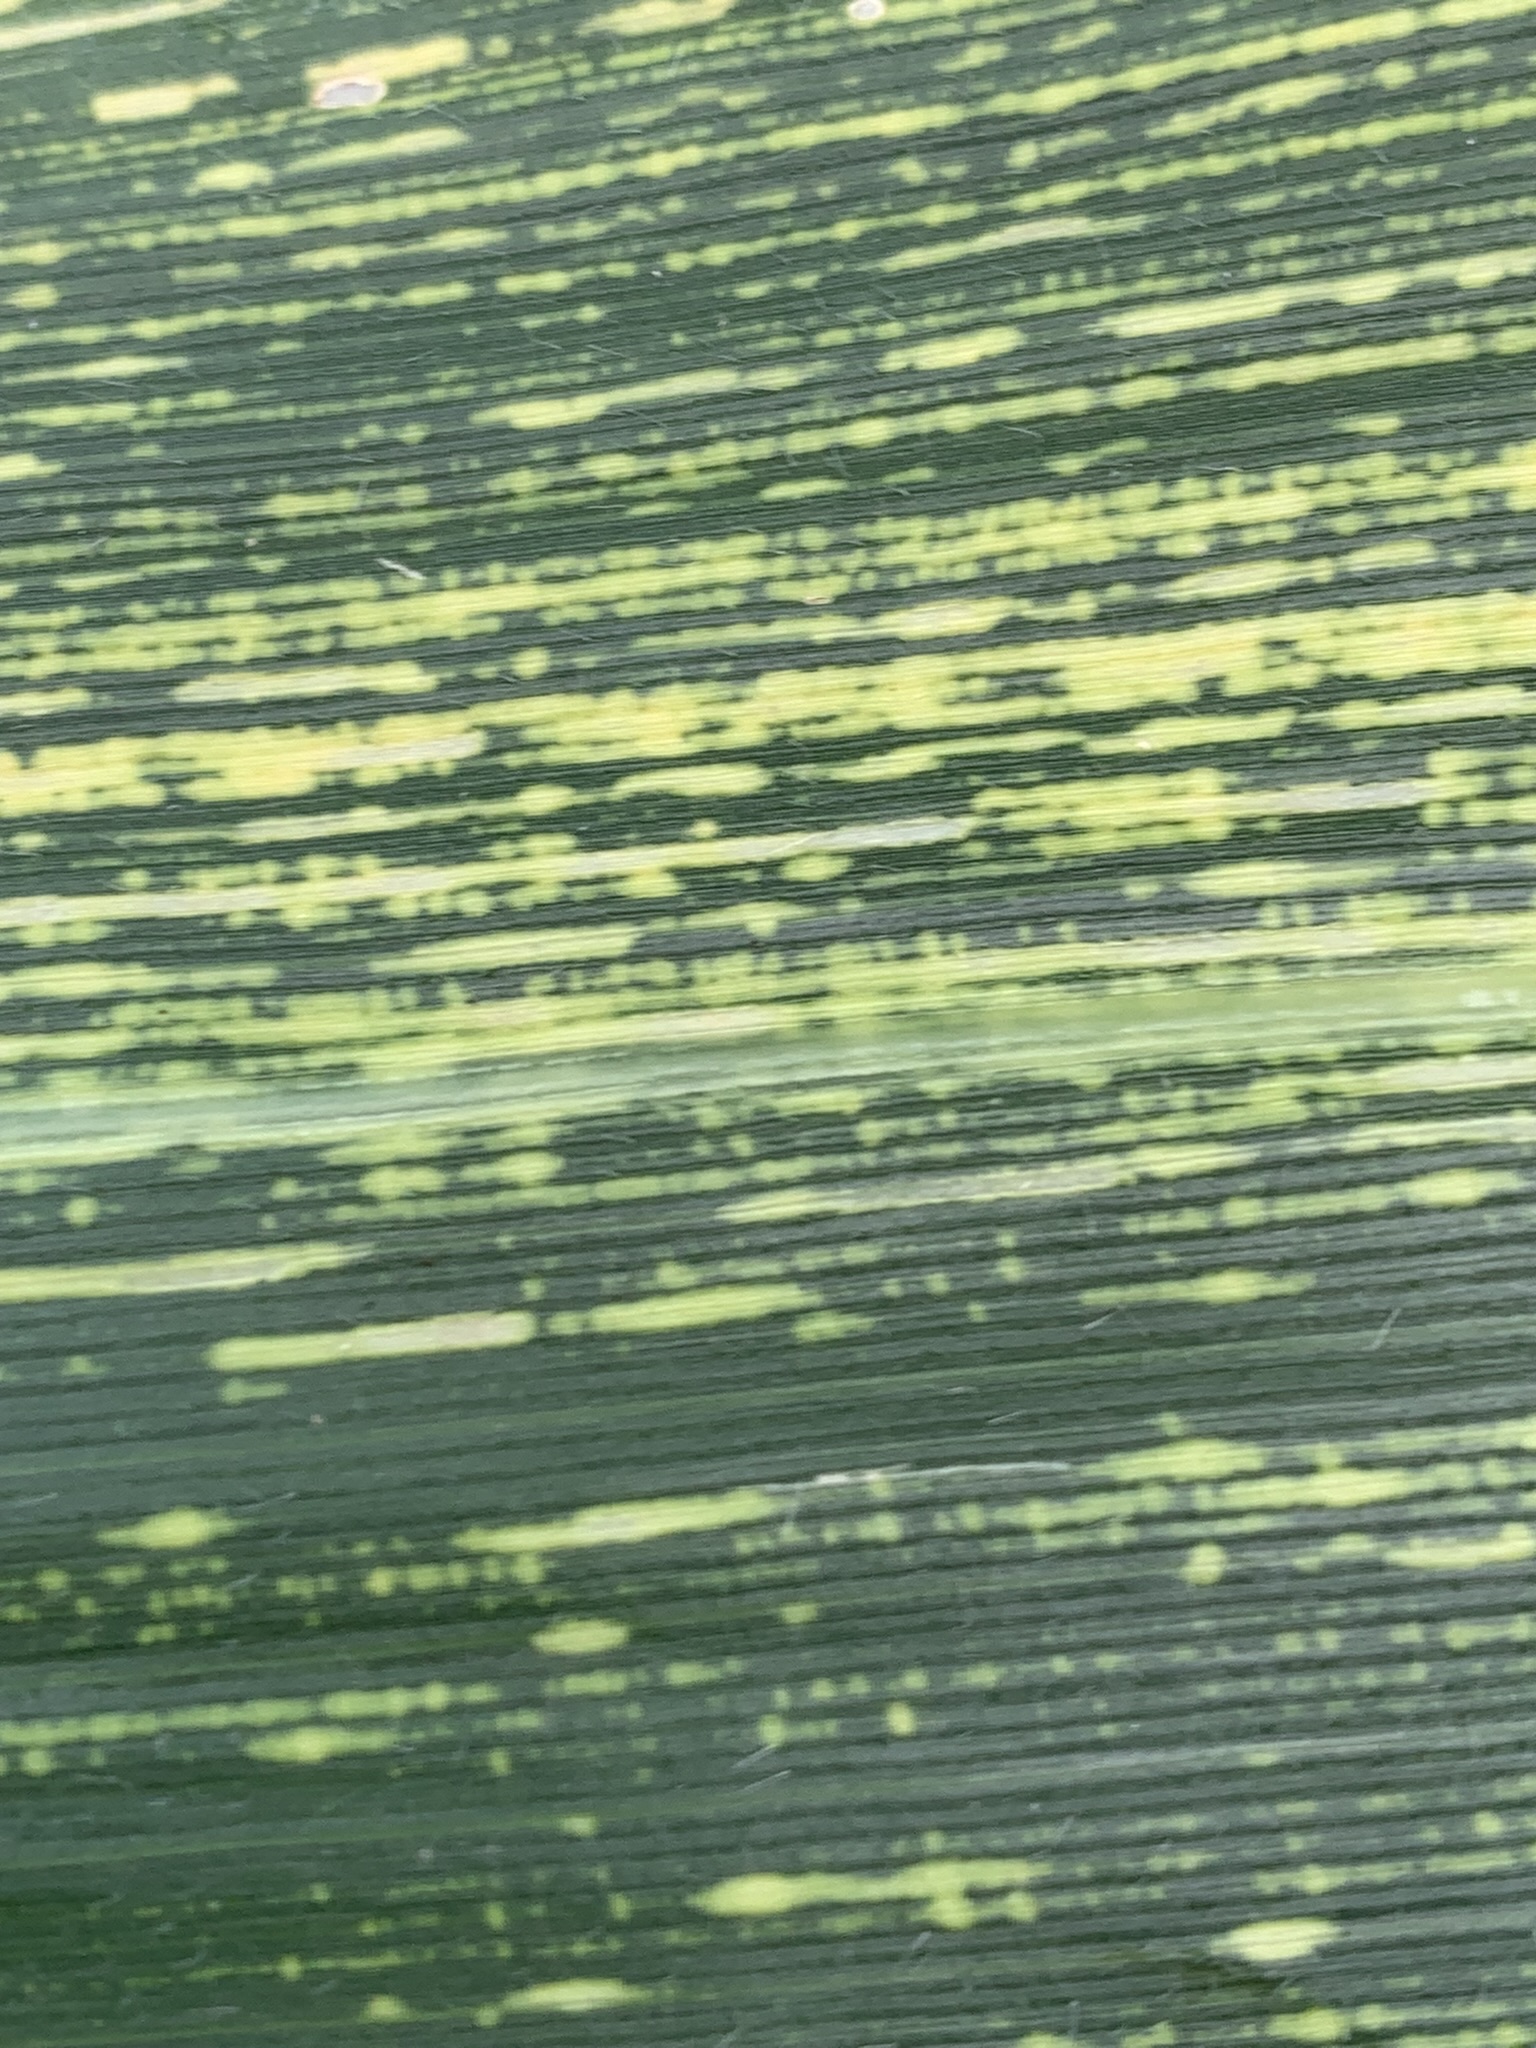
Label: MSV